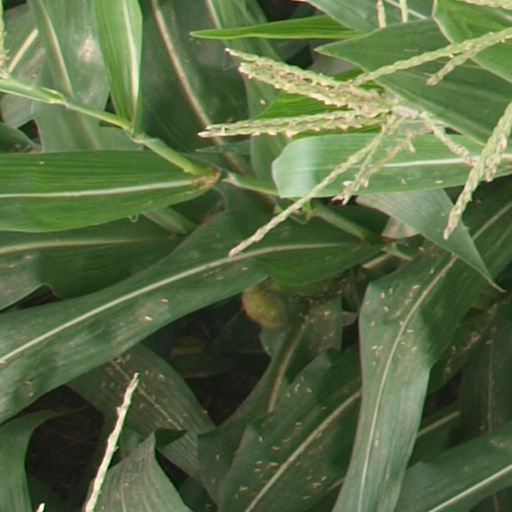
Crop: maize; corn